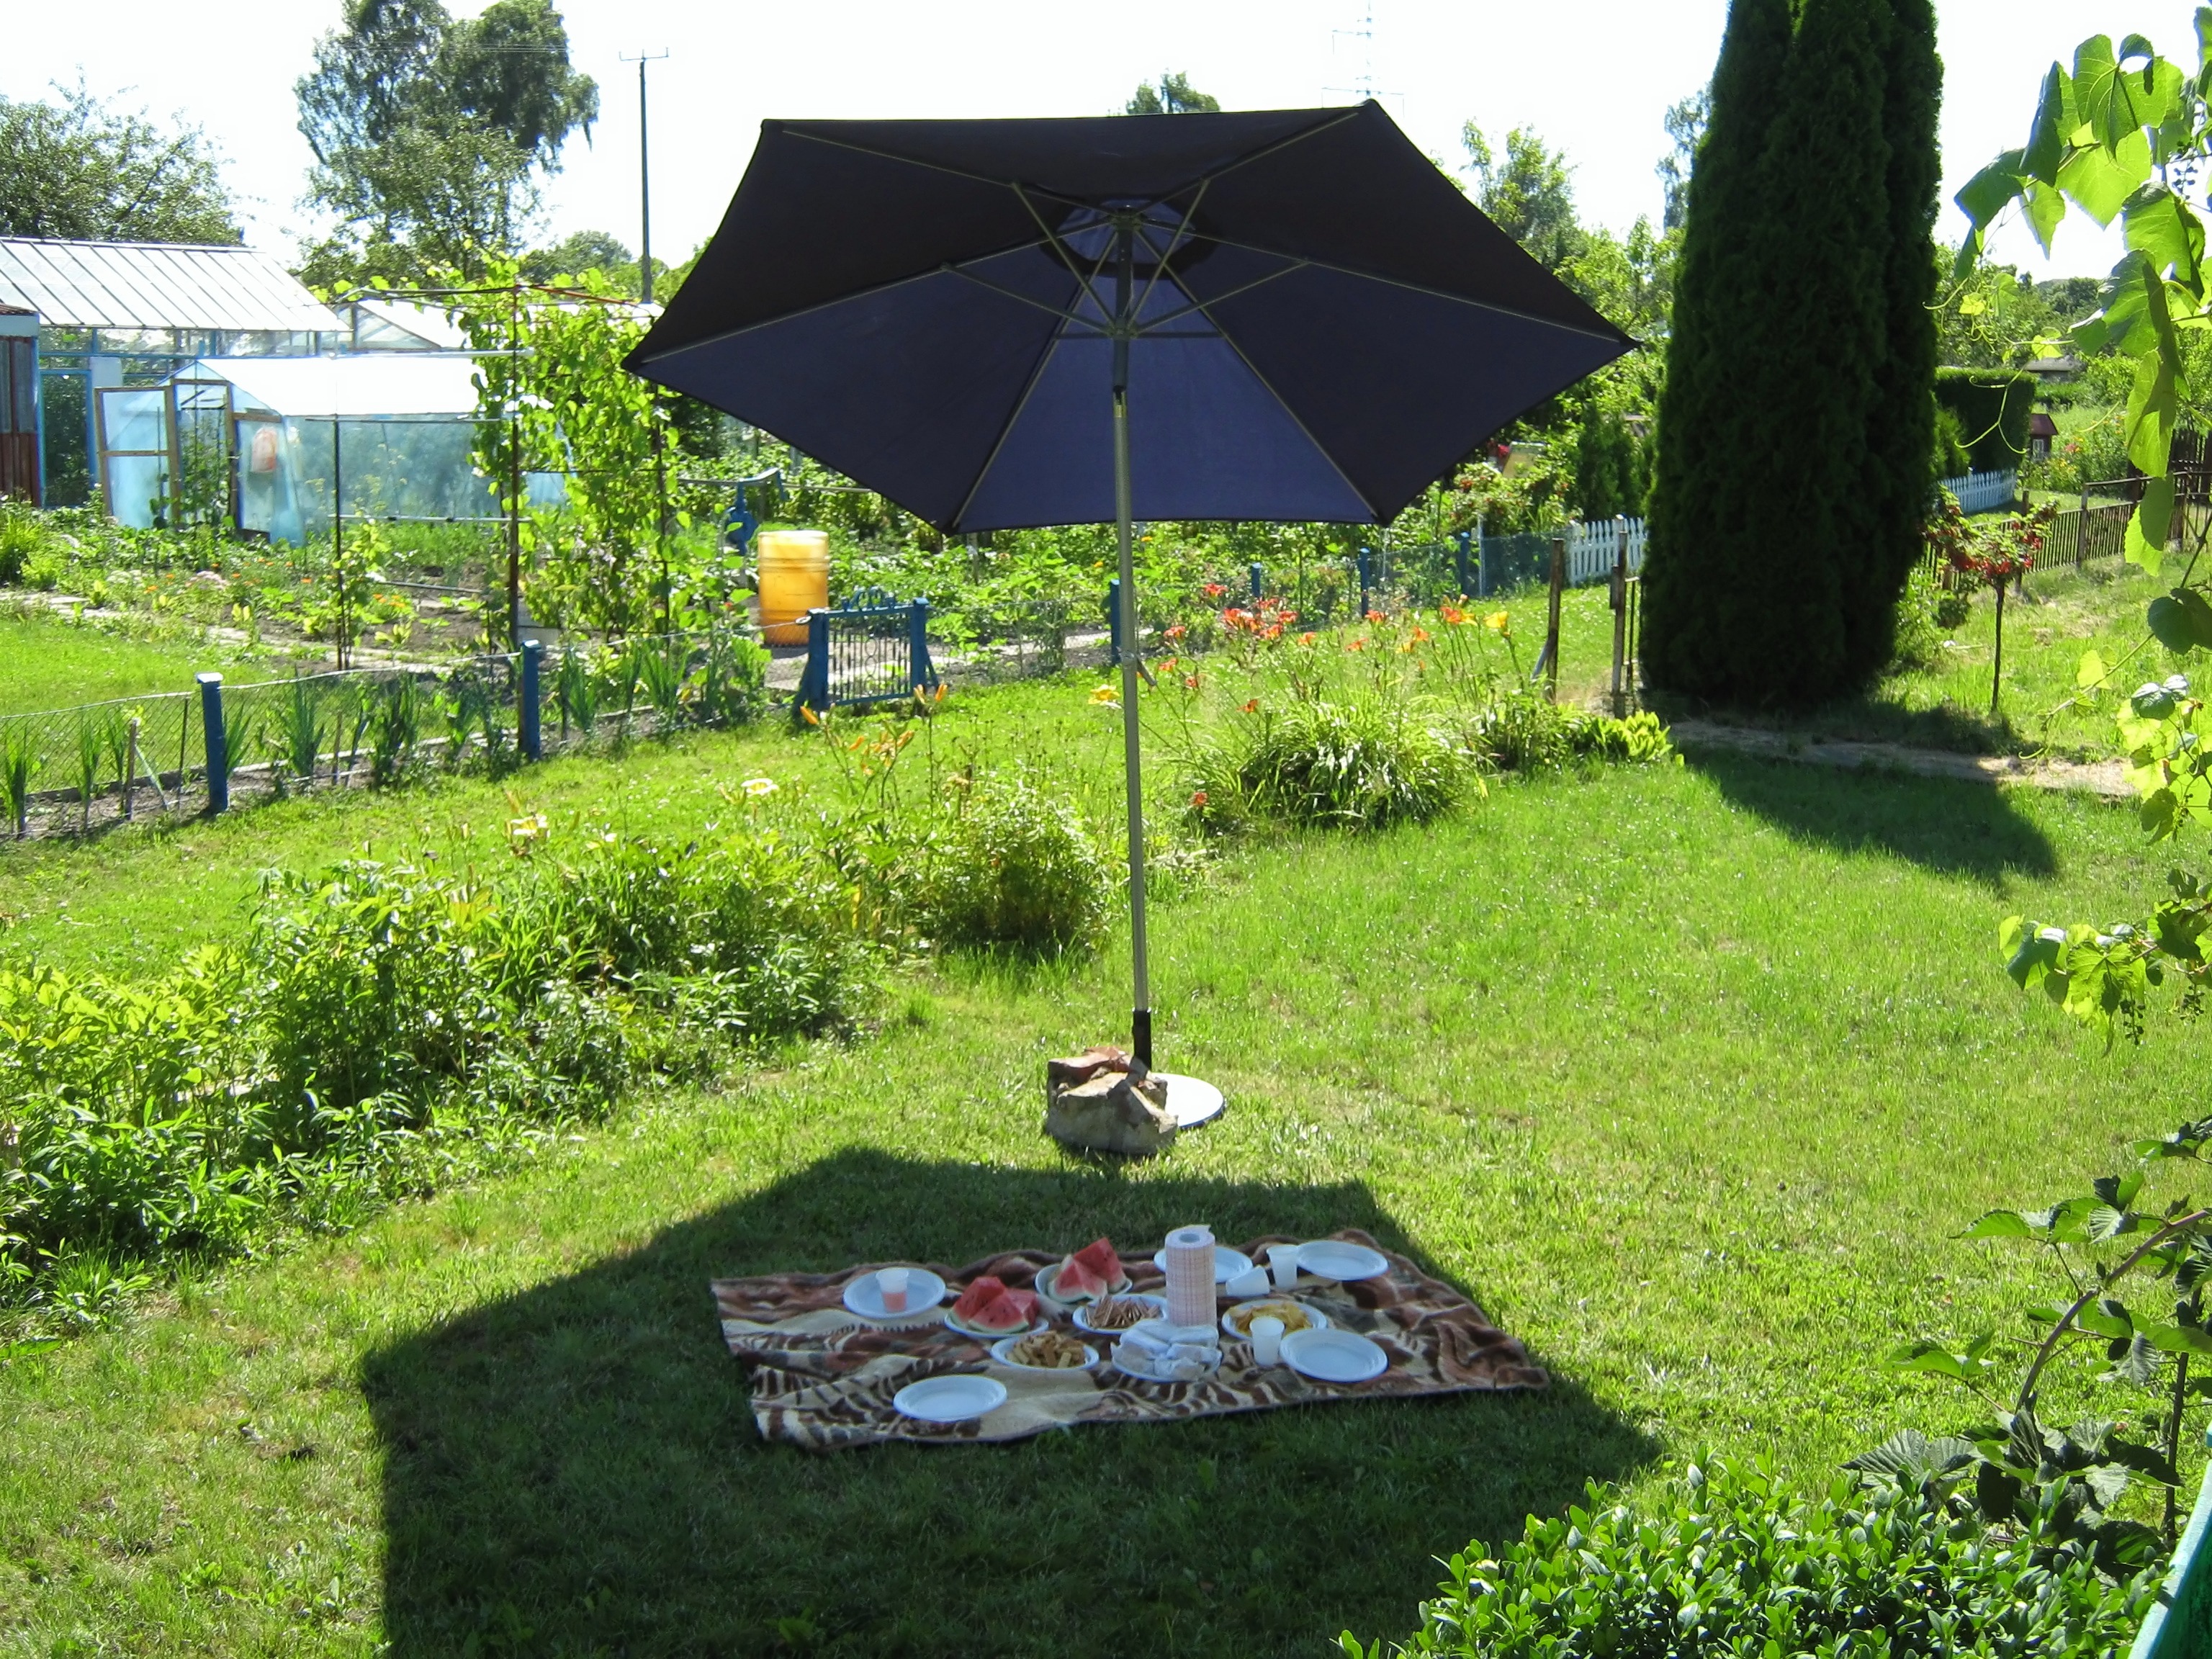
lawn, umbrella, backyard, garden, picnic, eating, fun, yard